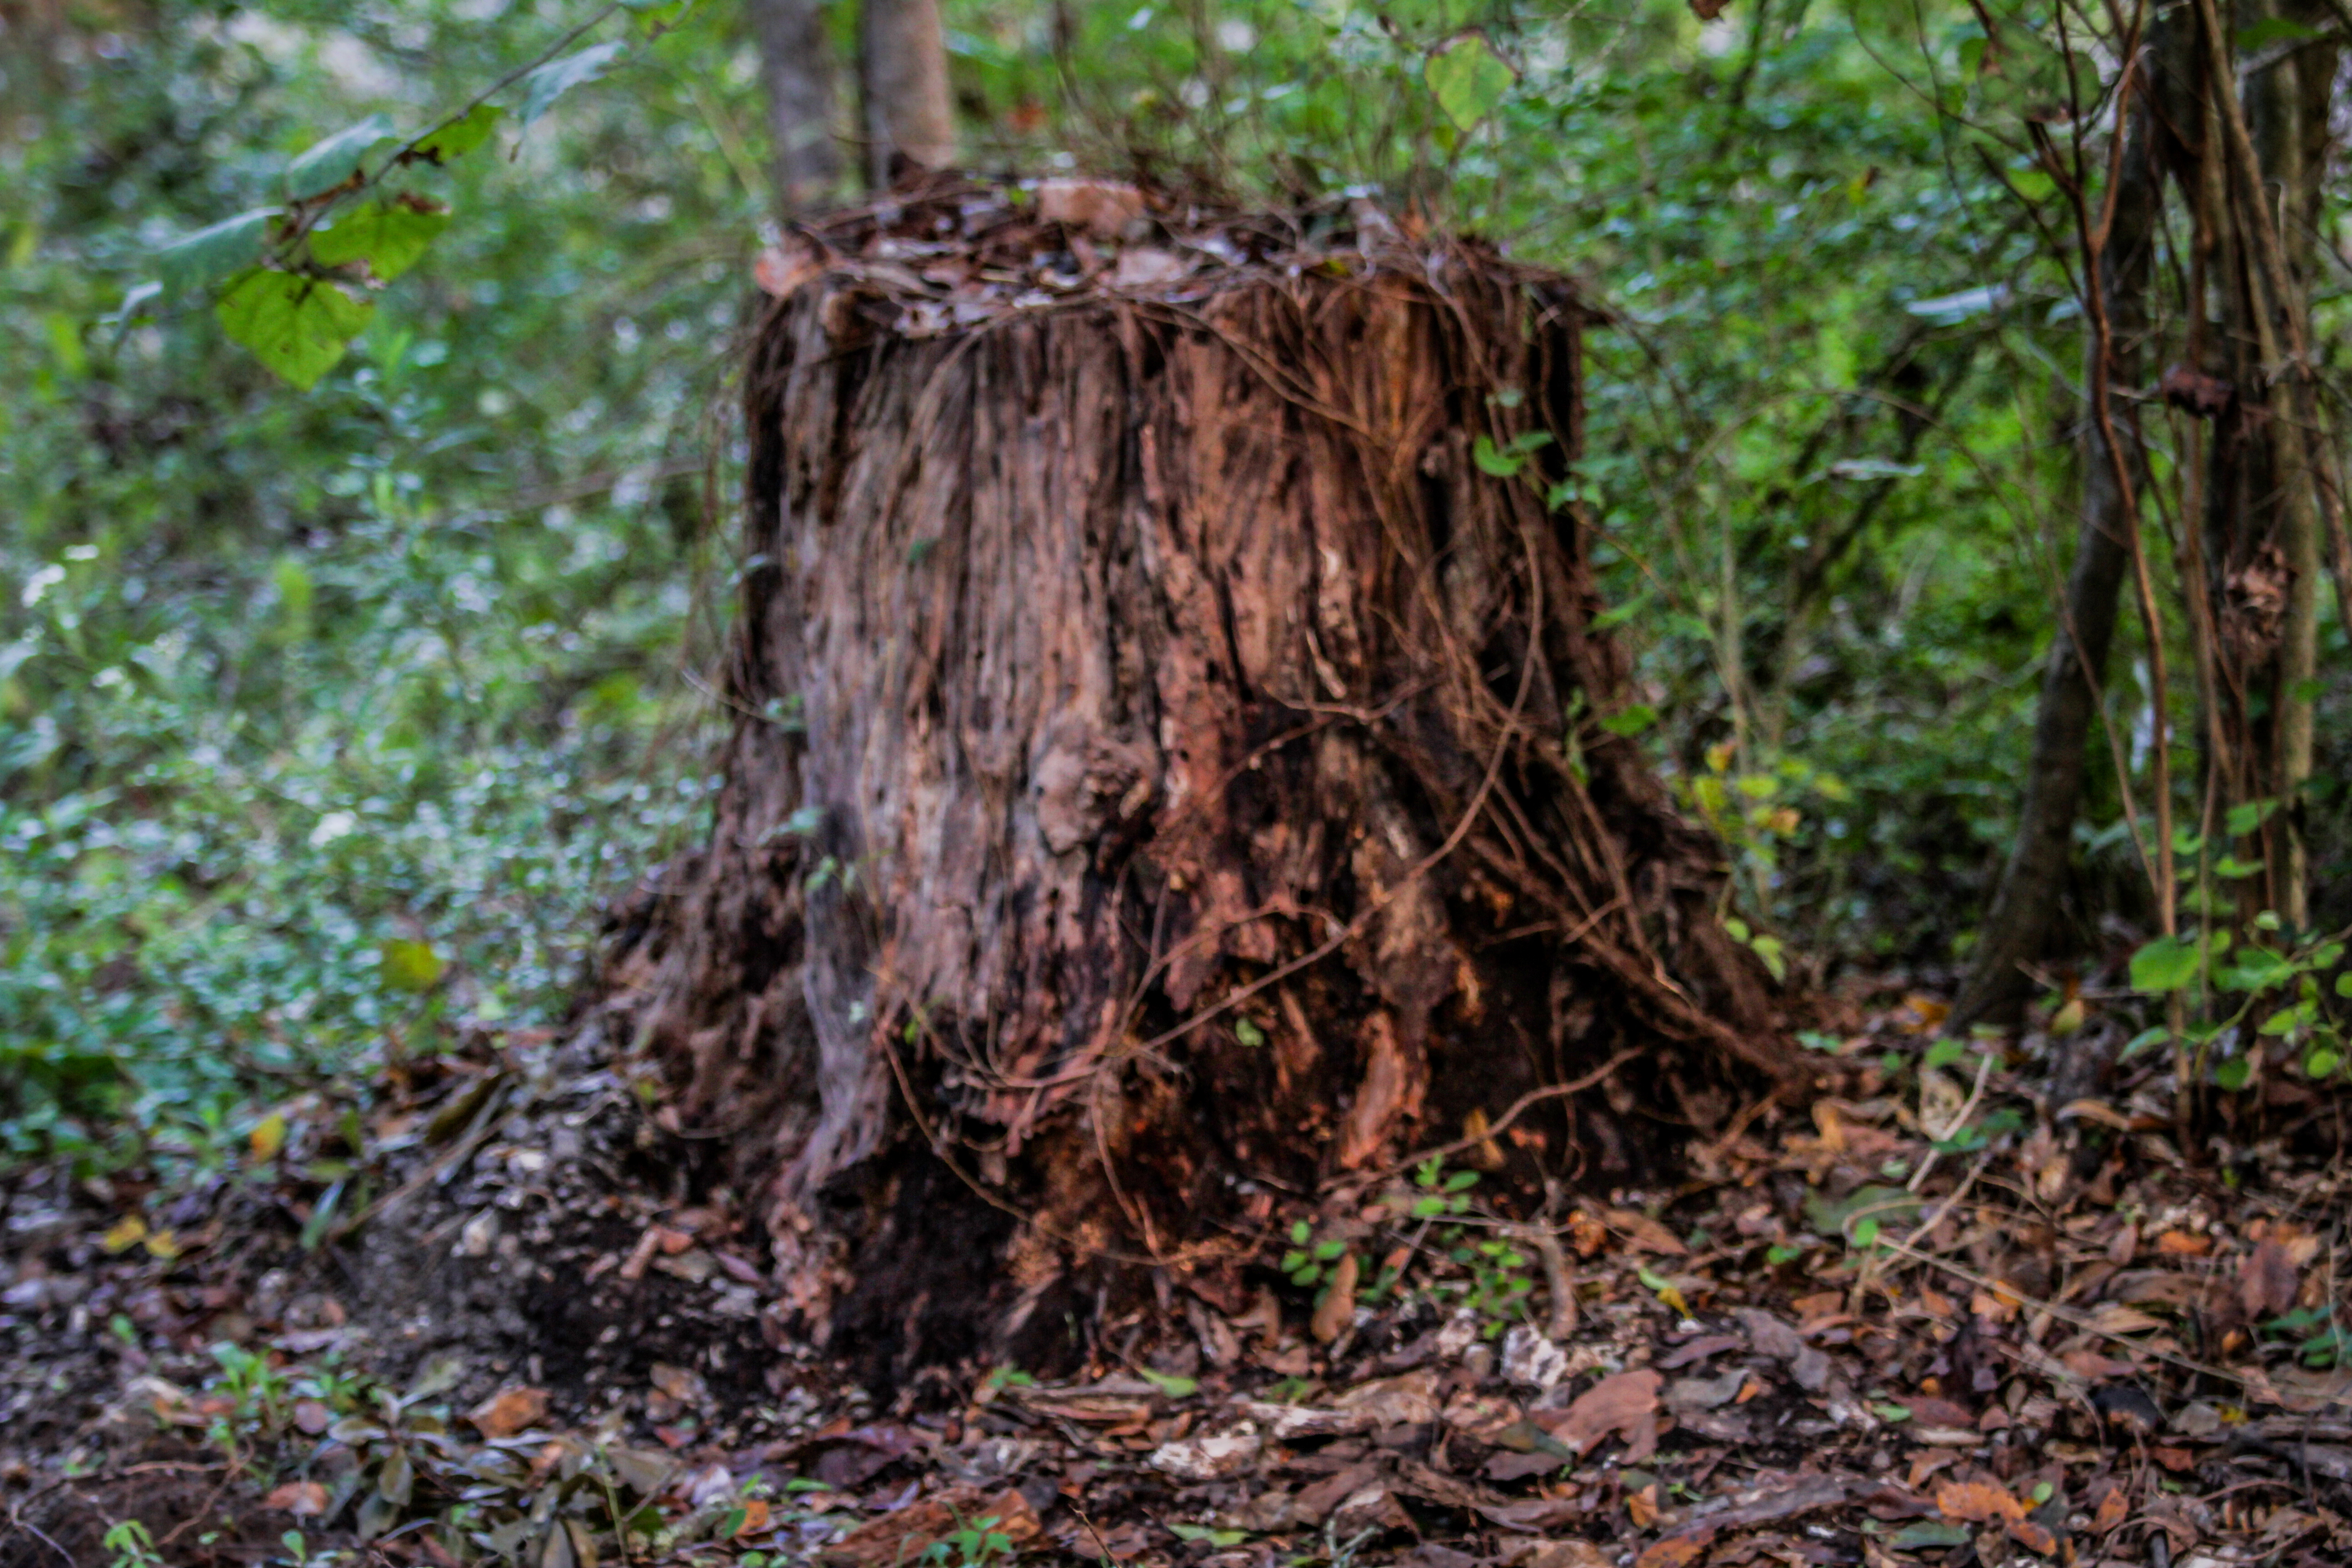
nature, trees, tree, trunk, natural environment, old growth forest, forest, plant, woody plant, woodland, jungle, redwood, tree stump, rainforest, terrestrial plant, wood, state park, Northern hardwood forest, soil, Bigtree, valdivian temperate rain forest, tropical and subtropical coniferous forests, plant stem